History of Shintō Musō-ryū

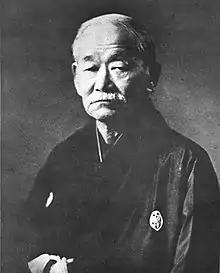
Jigorō Kanō – The founder of Judo and a patron of martial arts in general – Invited Shintō Musō-ryū practitioners to come to Tokyo and teach the art there

During the 1930s in Tokyo, Shimizu felt that the traditional way of teaching Jo was not suited for this new (and more numerous) generation of students. He realised that a better method of teaching Jo was required in order to properly teach ever increasing number of new students who had no previous experience of Martial Arts. He took inspiration from Jigoro Kanos new Judo organisation and training-methods in order to, among other things, develop the twelve basic techniques "kihon" which would make SMR more appealing and approachable to the beginner-student. These twelve basic techniques are still taught in most mainstream dojos today. In 1940 Shimizu became the head of the "Dai Nihon Jōdokai" (Greater Japan Jōdo Association) and he decided to rename the art from Jōjutsu to Jōdo in keeping with the trend of the time.